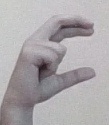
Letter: thal